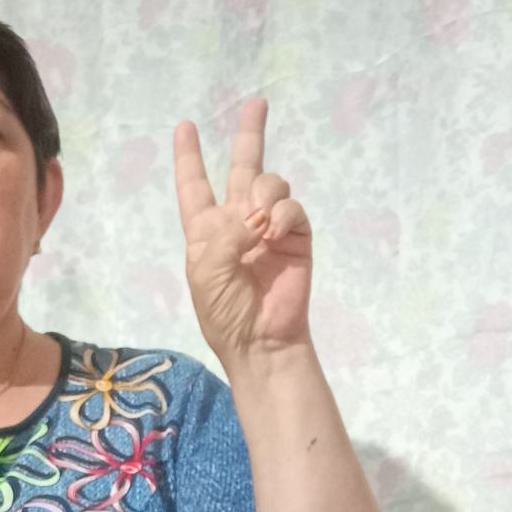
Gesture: peace